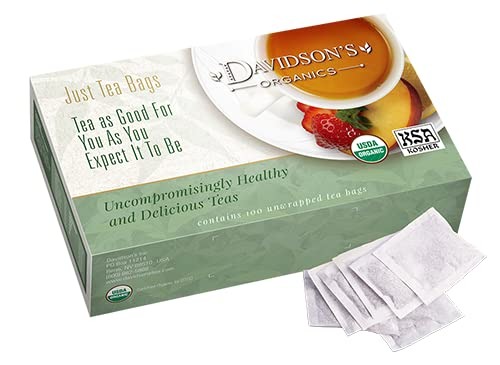
Item Name: Davidson's Organics, Earl Grey Rose, 100-count Unwrapped Tea Bags
Bullet Point 1: Earl Grey Rose combines our full-bodied organic black tea with fragrant rose petals. Davidson's Earl Grey Rose is a full-bodied black tea brew with a floral finish.
Bullet Point 2: LEAF TO CUP: From our farms in India to your family, Davidson’s Organics is a vertically integrated provider of premium teas at affordable prices. We grow, import, blend, package, and sell - overseeing the entire journey of our tea from the leaf cuttings to the infusion in your cup.
Bullet Point 3: ALWAYS ORGANIC: Davidson’s Organics is a 3rd generation organic tea grower delivering on its promise of providing top-notch USDA certified organic teas. Our teas are grown non-GMO & free from harmful chemicals and pesticides. We are responsibly sourced and sustainably farmed. We believe in the holistic health of our farms, farmers, plants & animals.
Bullet Point 4: A CUP OF WELLNESS: Davidson’s offers a diverse selection of tea blends for the most discerning palates. From loose leaves to tea bags & iced, and from ayurvedic to herbal, our organic teas deliver the perfect pick me up or a restful respite. Enjoy our balanced tea blends for optimal health and sipping pleasure.
Bullet Point 5: TRUST OUR TEA: Davidson's Organics was the first purveyor of fine organic teas. Since 1976, we’ve worked tirelessly to develop blends that are true reflections of their names, while being committed to sourcing healthy ingredients grown by generations of skilled small farmers. Enjoy Davidson's Organics, the organic tea that sets the standards for the highest quality.
Value: 100.0
Unit: Count

Price: 25.98